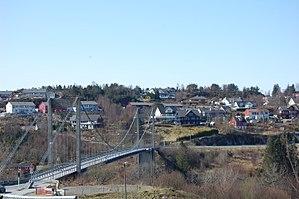
Alversund est un village de Norvège dans le Hordaland.